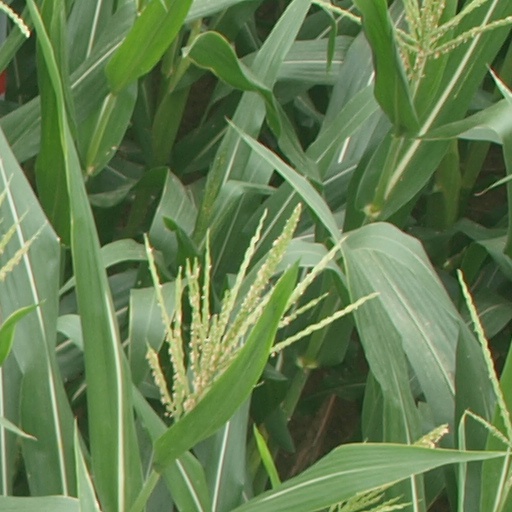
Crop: maize; corn